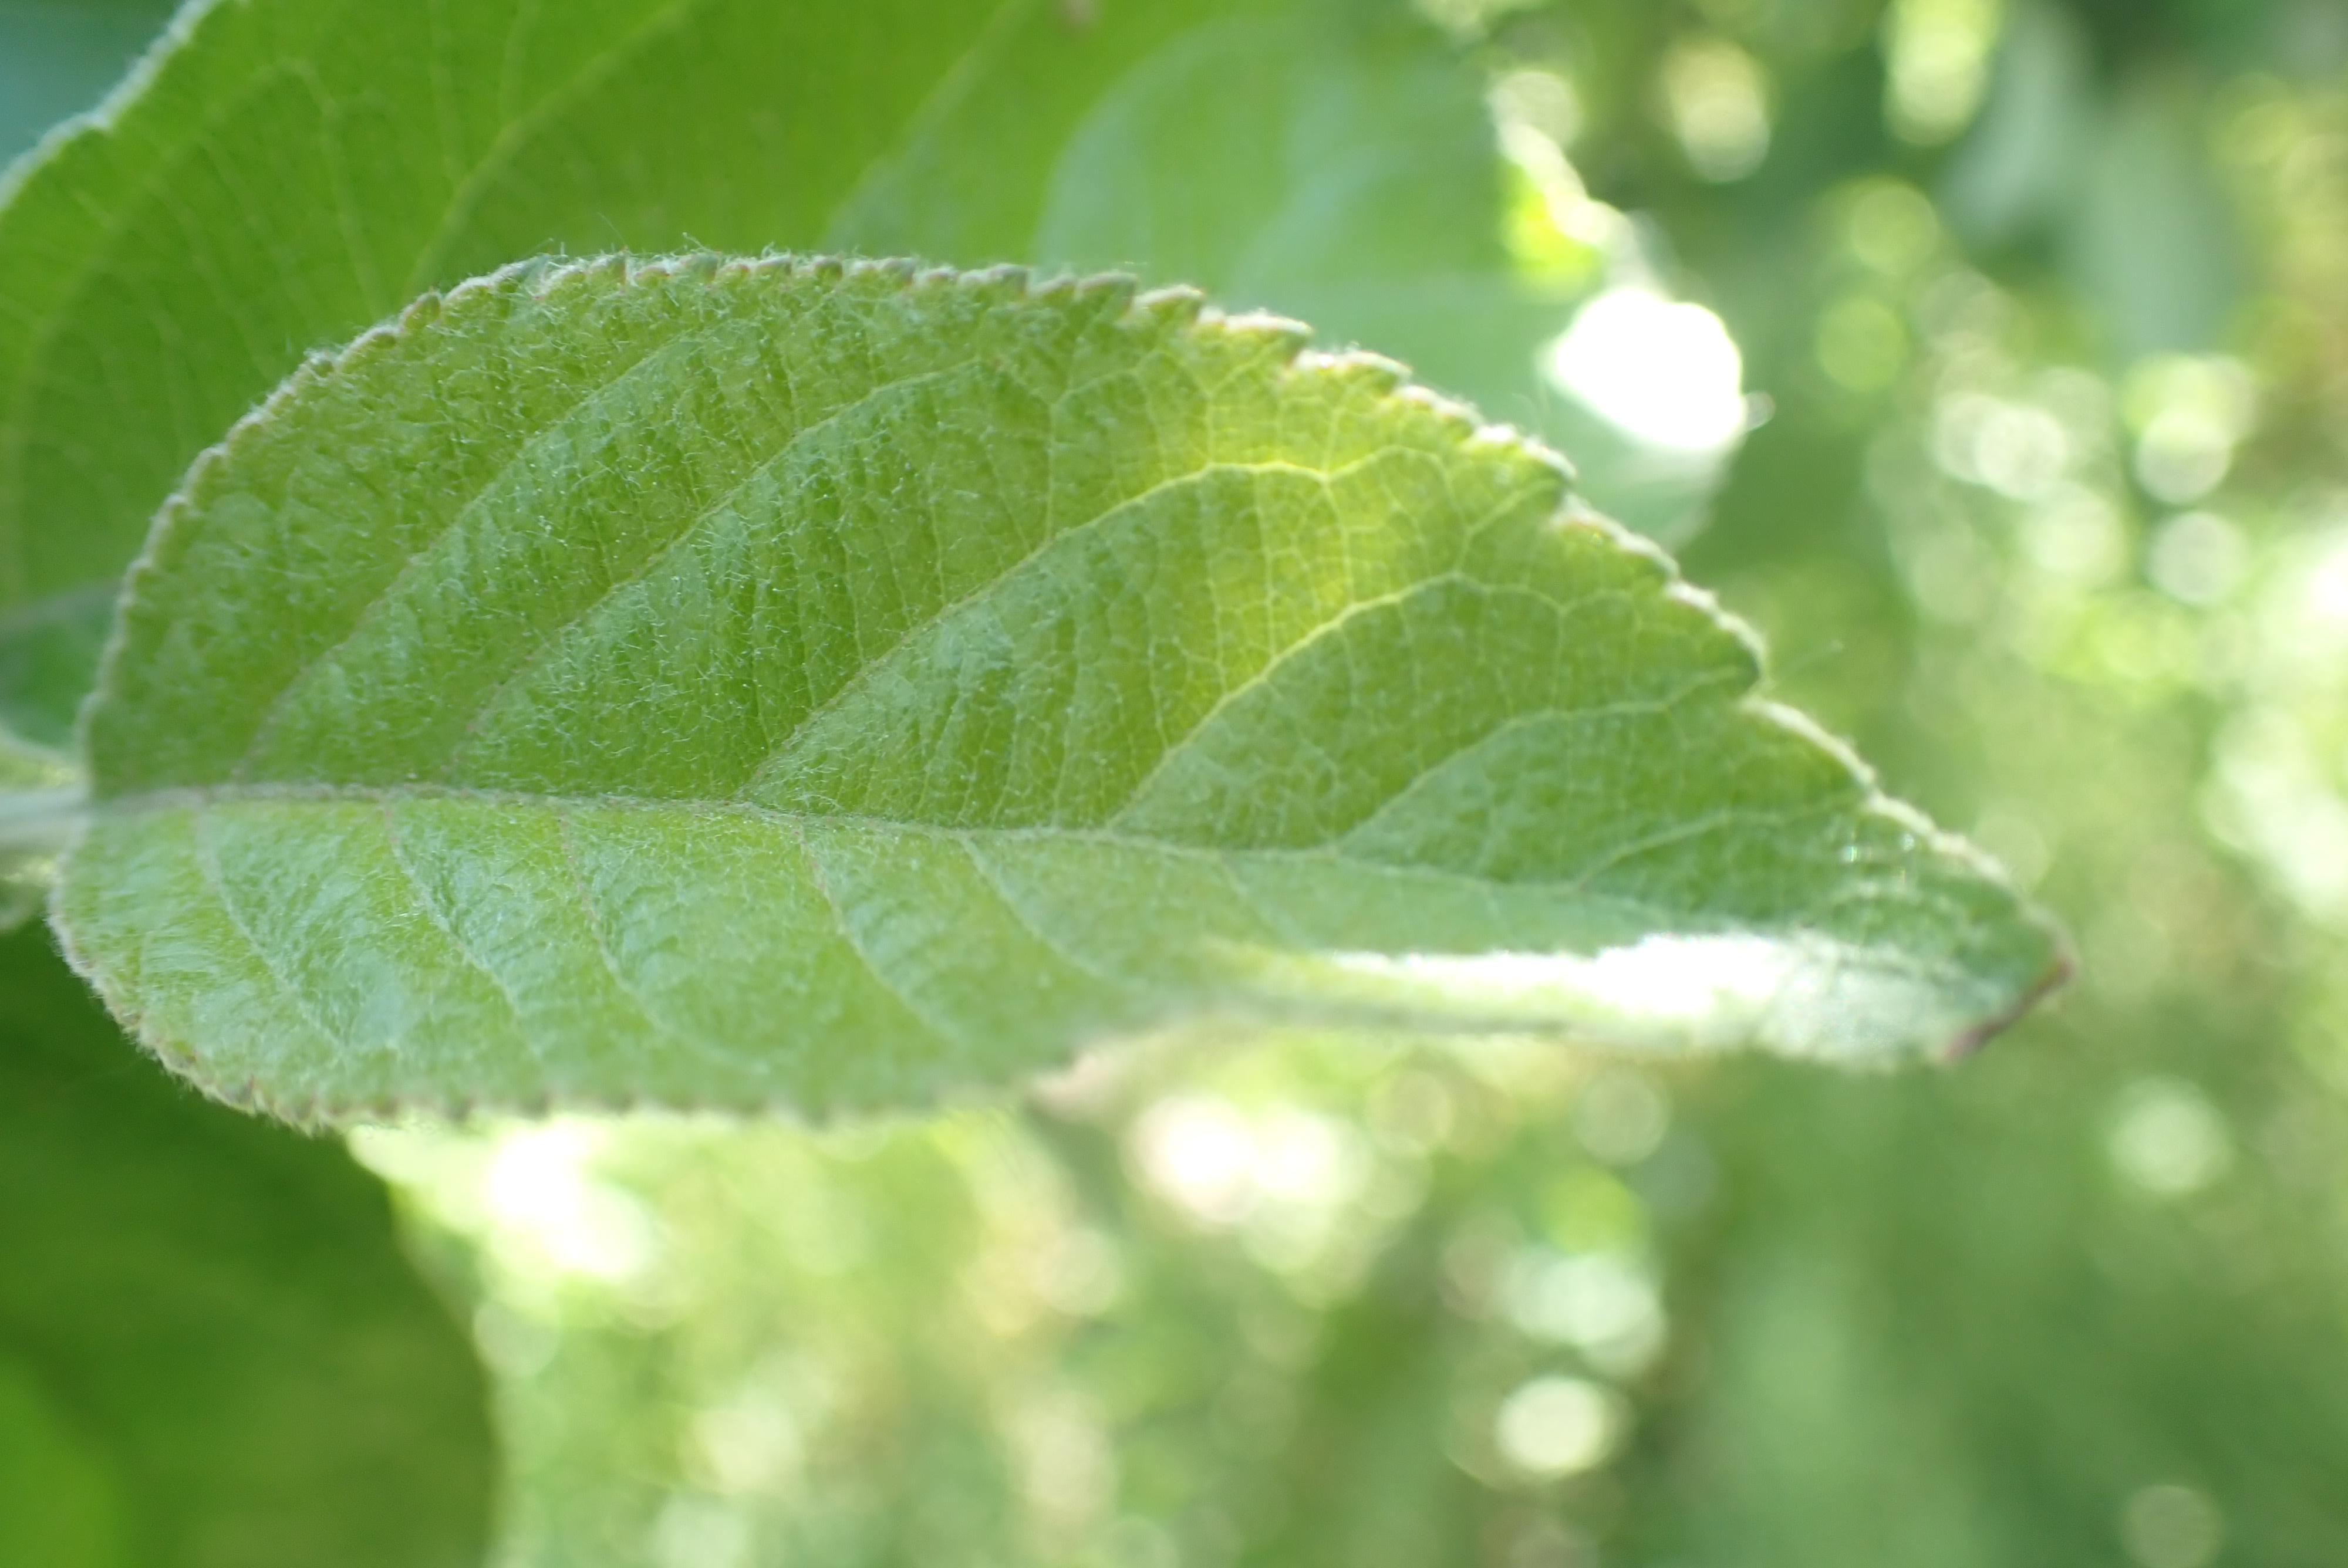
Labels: healthy